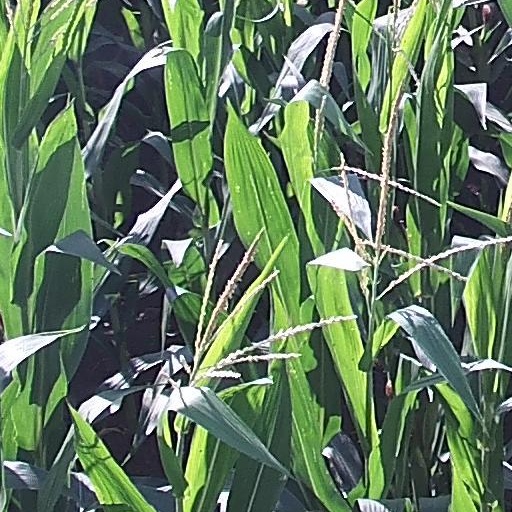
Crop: maize; corn